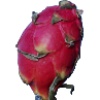
Label: red_pitahaya